Stephen Stapleton

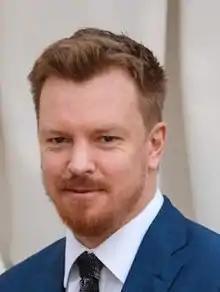
Stephen Stapleton (2018)

Stephen Stapleton (born 1976) is an artist, social entrepreneur, and founding director of Edge of Arabia, CULTURUNNERS, and the UK charity The Crossway Foundation (a UK charity enabling cultural exchange and training for young people).